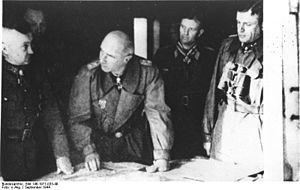
Wilhelm Bittrich, né le 26 février 1894 à Wernigerode et mort le 19 avril 1979 à Wolfratshausen, était un pilote de chasse de la Première Guerre mondiale et un SS-Obergruppenführer und General der Waffen-SS de la Seconde Guerre mondiale.